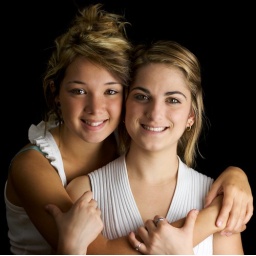
Eariler attempts at shooting in a home studio. Continuous lighting; black drop.